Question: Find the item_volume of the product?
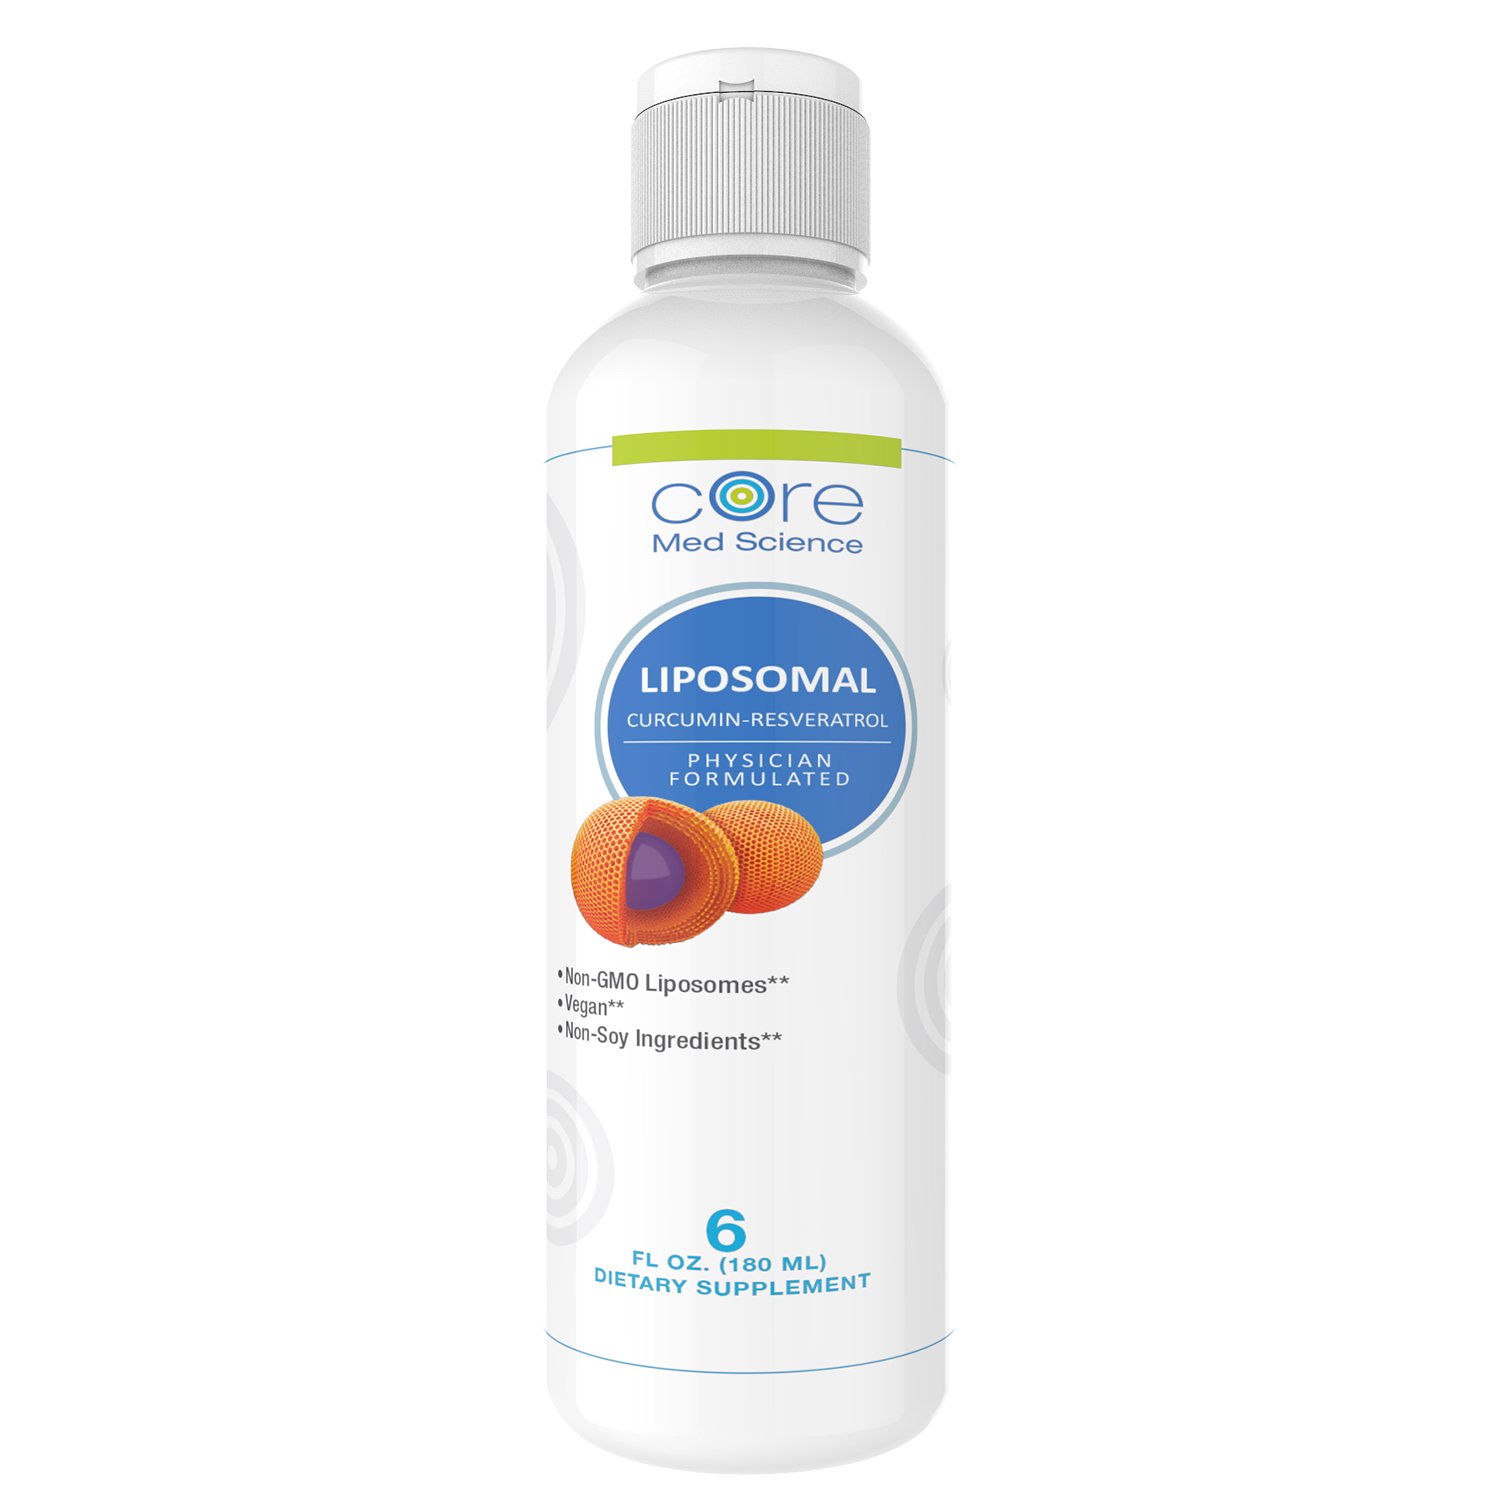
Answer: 6.0 fluid ounce